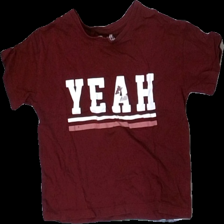
View: front
Type: T-shirt
Category: Children
Brand: Not in the list
Brand text on label: firefly
Colors: Red, White, Pink
Material: 100% cotton
Pattern: Other
Cut: Regular
Size: 134
Season: All
Stains: Major
Damage: fläckar
Damage location: middle center
Damage 2 location: top left
Price range: <50
Recommended usage: Export
Description: vinröd t-shirt med text fram. texten är förstörd med fläckar